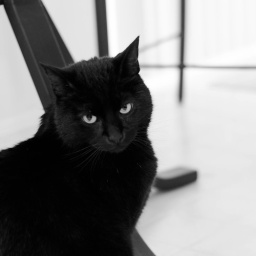
Hugo under the kitchen table